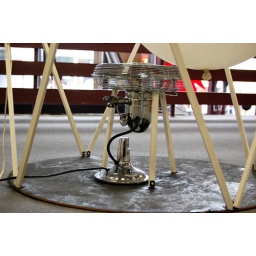
Week van het ontwerpen 2008. Expo: &amp;quot;ZIT STIL&amp;quot;. Installaties in de bibliotheek van Kortrijk door leerlingen van het Atheneum Pottelberg in Kortrijk.